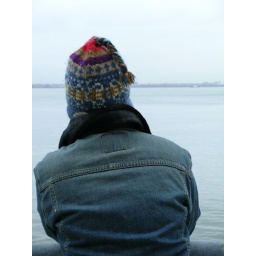
lk at beard street pier in red hook, brooklyn.